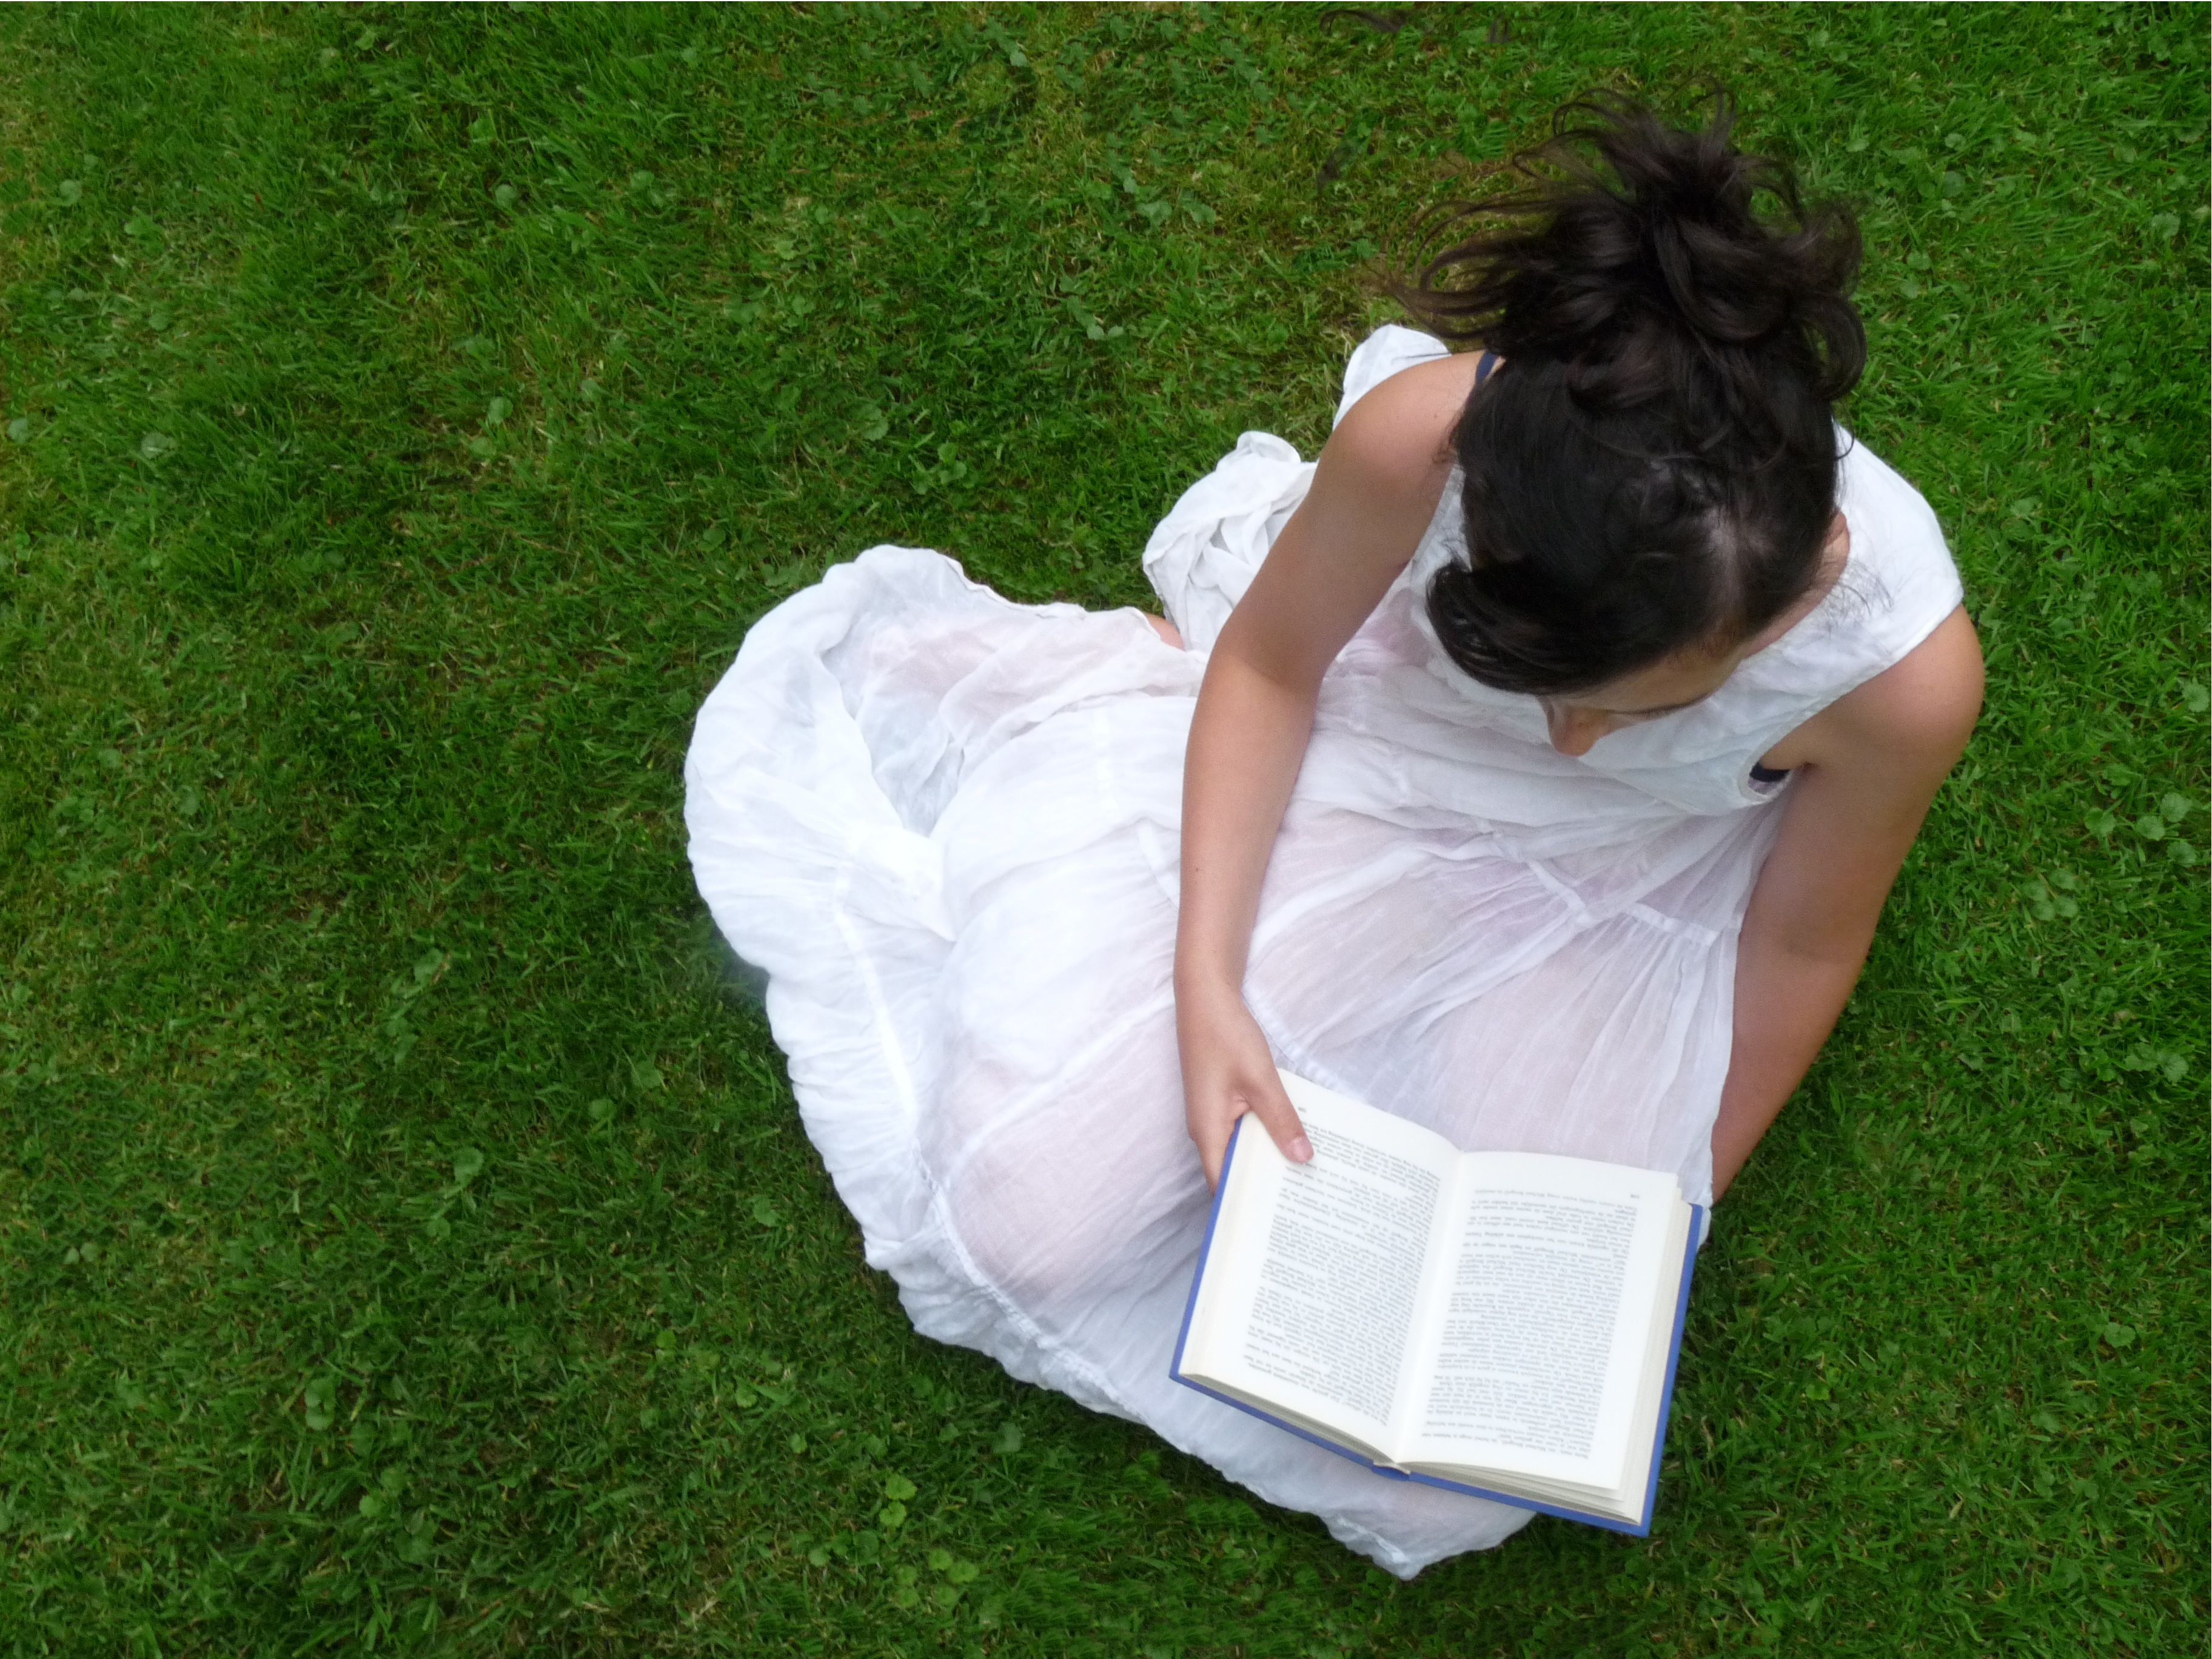
hand, grass, book, girl, white, lawn, reading, green, dress, literature, interaction, sense, human positions, human action